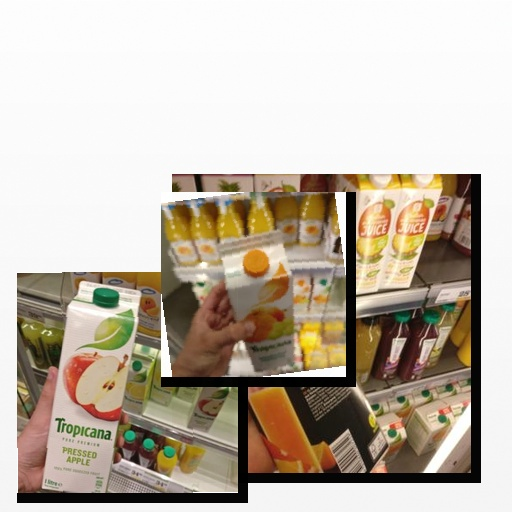
Food items: mandarin_juice, apple_juice, orange_red_grapefruit_juice